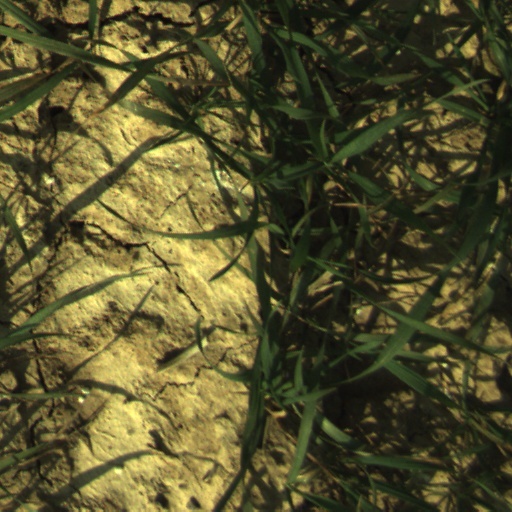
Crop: wheat